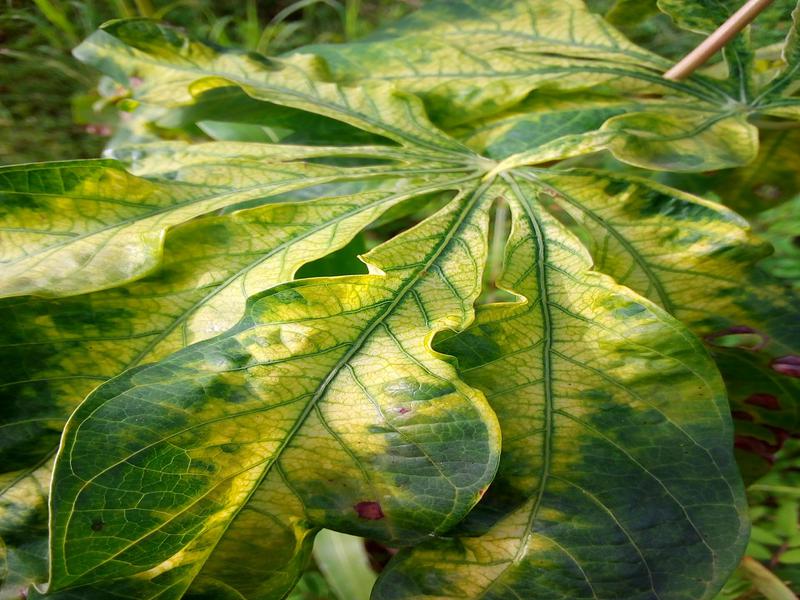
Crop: cassava
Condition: mosaic_disease